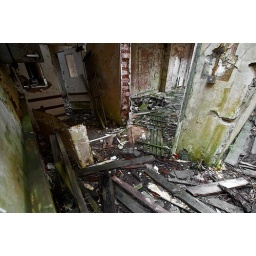
It was worth tip toping over the soon-to-be-gone floor to see this set of green rooms